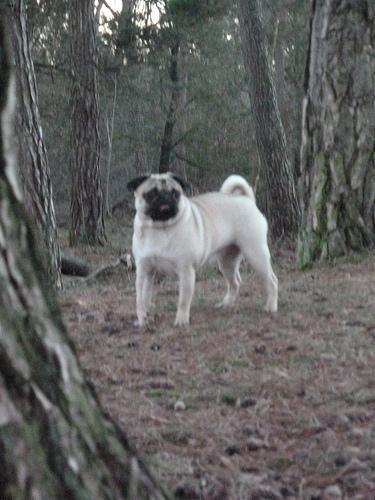
pug